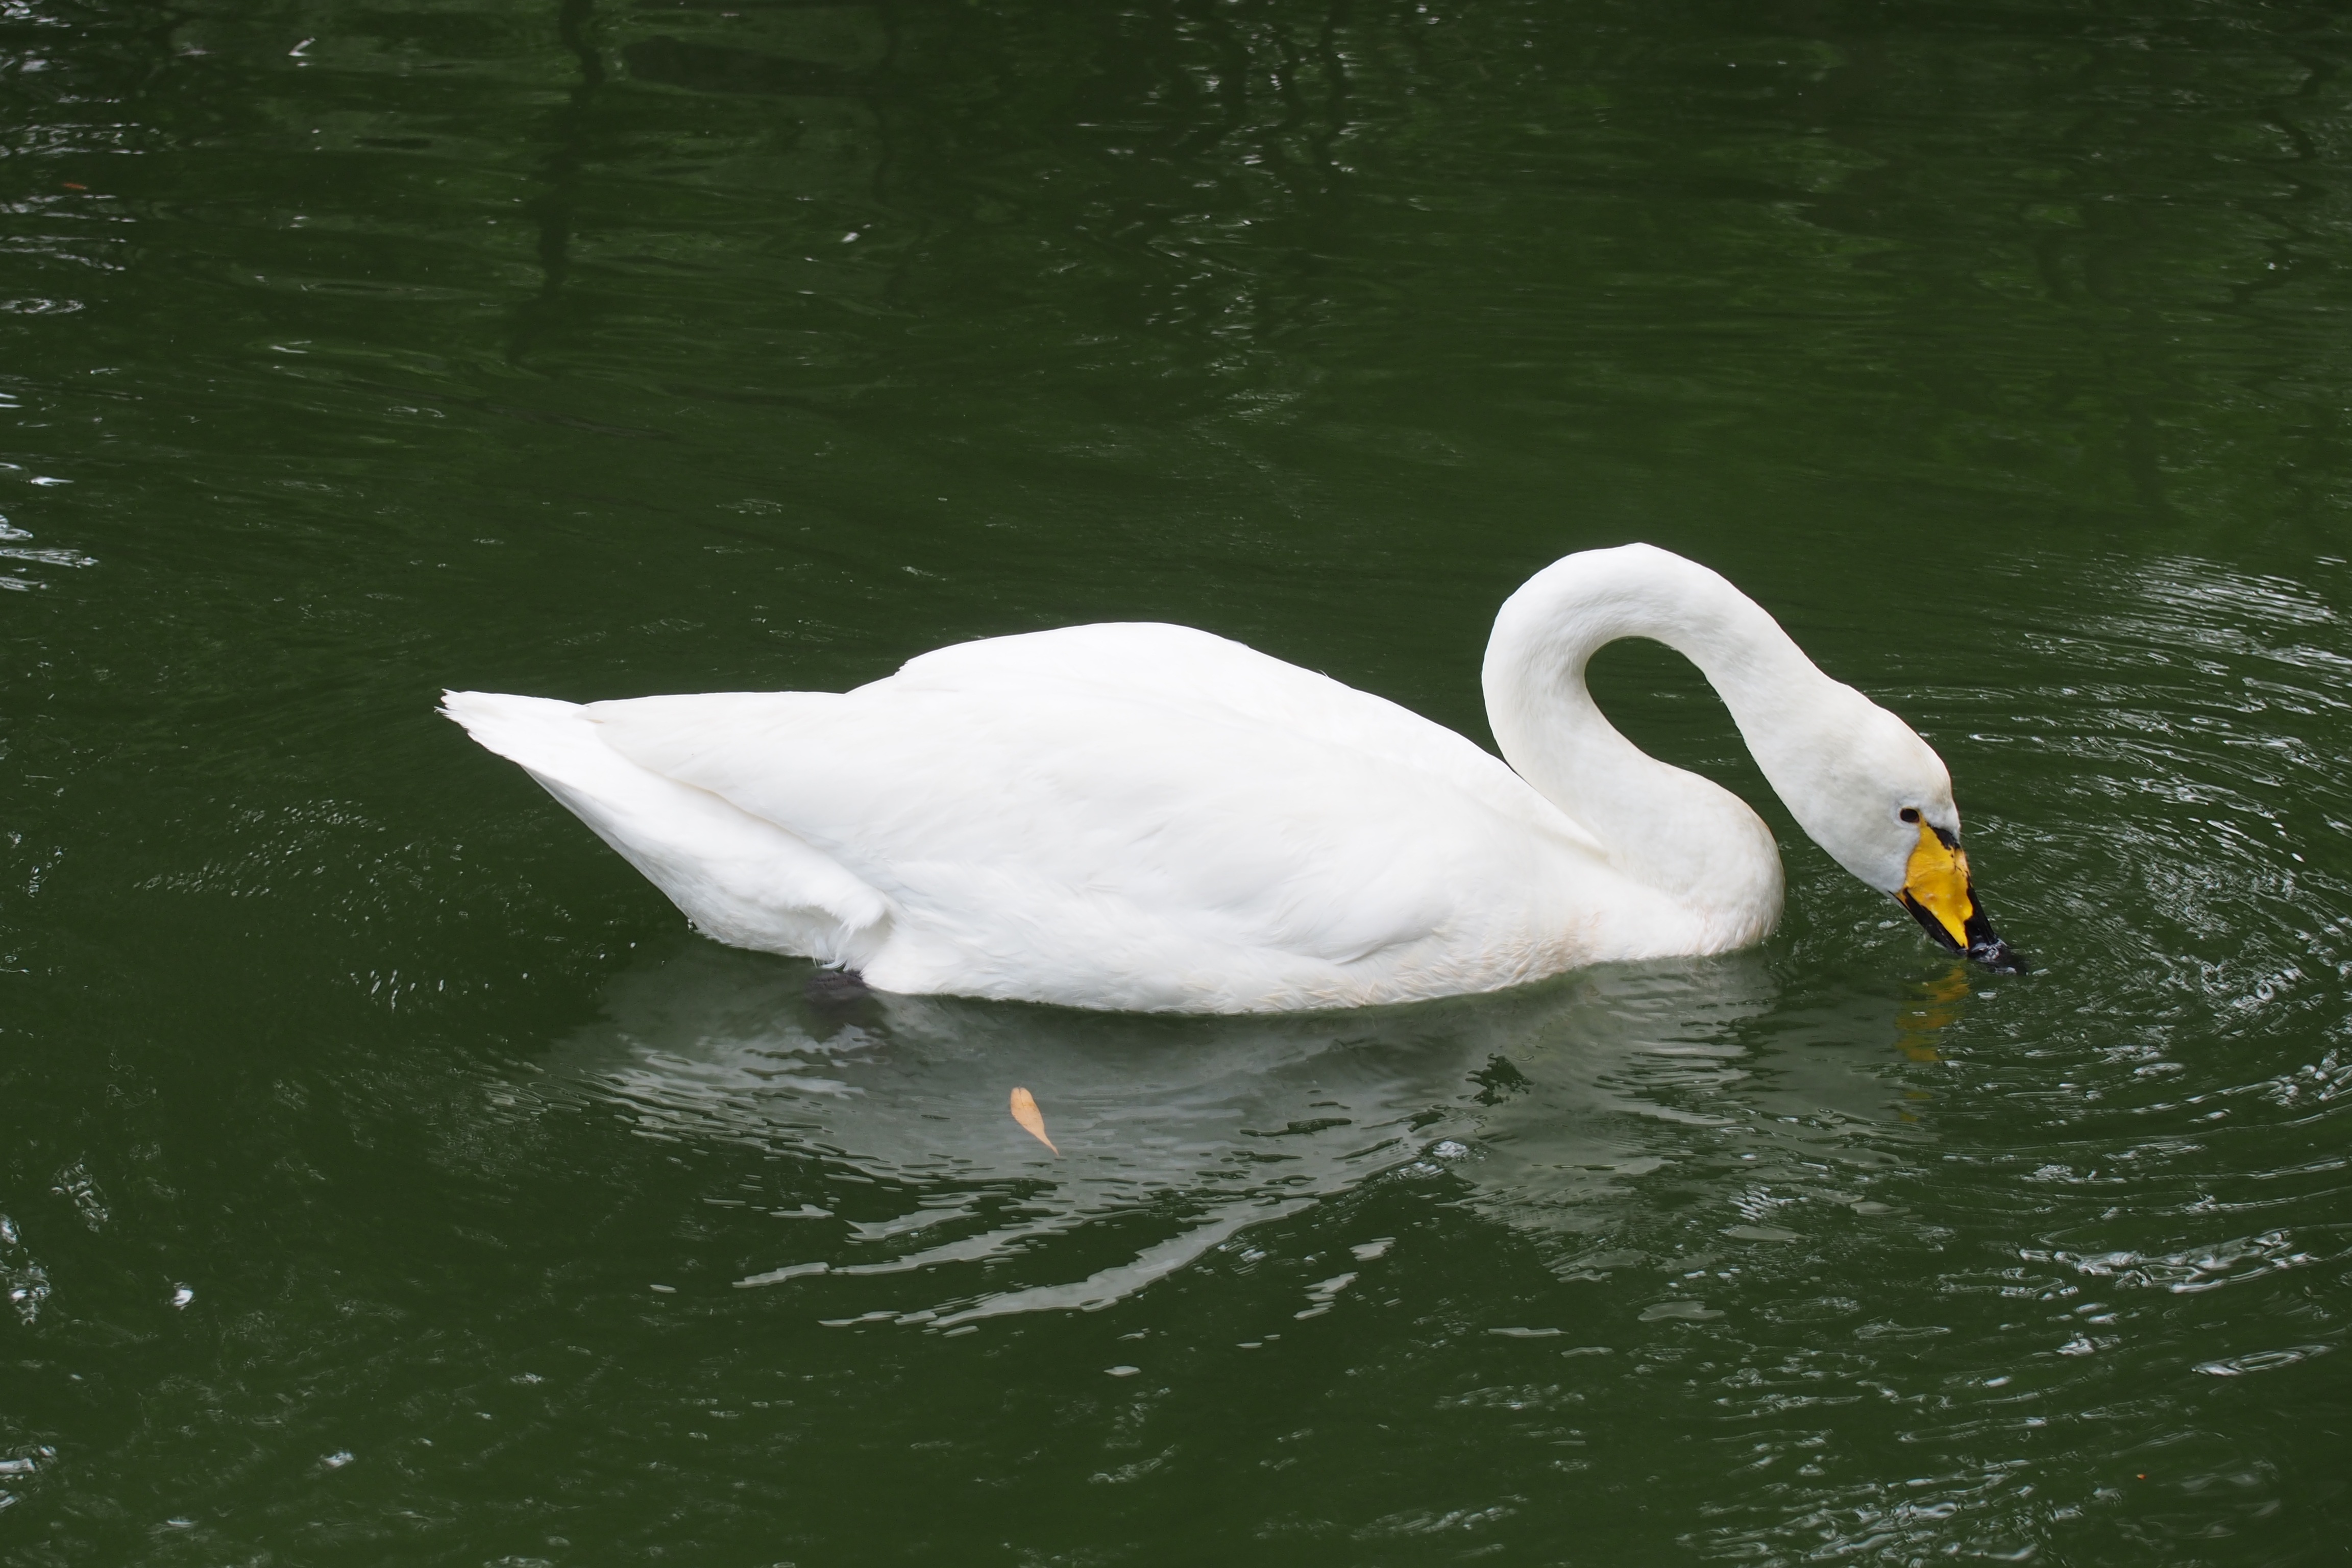
water, nature, bird, wing, swim, reflection, beak, fauna, swan, duck, vertebrate, waterfowl, water bird, in the water, green water, gooseneck, the white swan, ducks geese and swans, clear wave